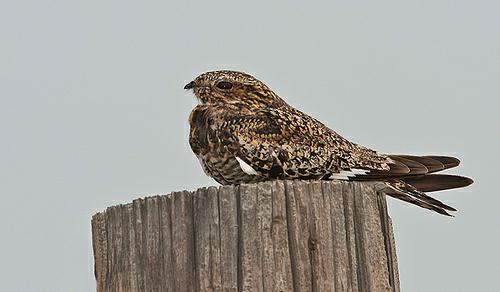
A photo of a nighthawk